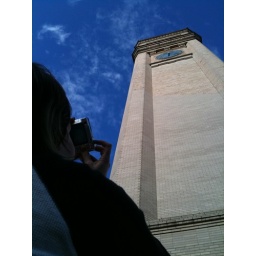
This tower along the river in downtown Spokane was donated by Burlington Northern to commemorate the 74 World's Fair.